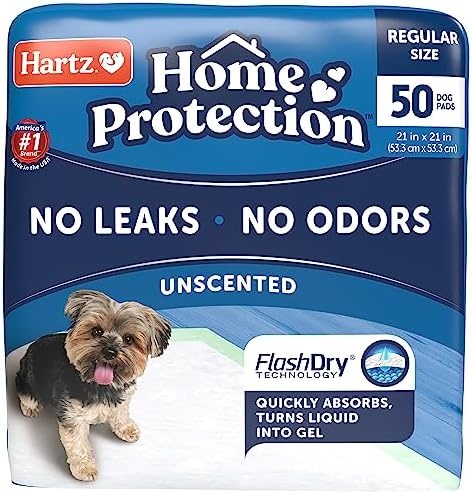
Hartz Home Protection Unscented Odor Eliminating Gel Dog Pads - 50 Count
WON’T LEAK: Each pee pad is created with a unique FlashDry Technology, which instantly turns liquid into GEL to lock in moisture and prevent messy leaks SUPERIOR ABSORPTION: The 6-layer construction creates a small urine spot, allowing your dog or multiple dogs to find fresh, clean spots for multiple uses per puppy pad. LEAK PROOF PROTECTION TO KEEP YOUR HOME CLEAN: Each pad features a plastic backing and border to protect all floor types by blocking leaks PERFECT FOR: Potty training, puppy training, senior or sick dogs, extended indoor stays, and use during travel OTHER OPTIONS AVAILABLE FOR POTTY NEEDS: These Pads also come in a family of Odor Eliminating Lavender scented dog pads, Quilted Plus dog pads, as well as Disposable Dog Diapers & Male Diapers/Wraps for your dog supply needs. CONTAINS: 50 odor eliminating pads, Regular Size
Brand: Hartz
Category: Animals & Pet Supplies > Pet Supplies > Dog Supplies > Dog Diaper Pads & Liners